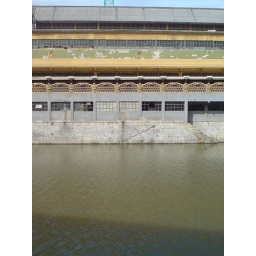
My feet in the sky of Bilbao and my head in San Francisco street